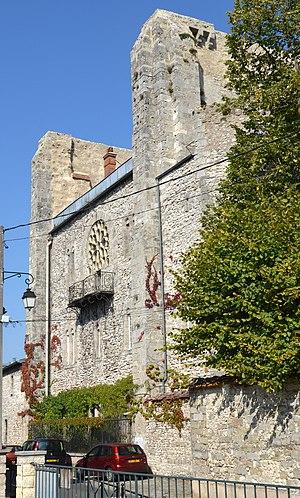
Chateau de Moret a Moret sur Loing (Seine et Marne, France). 12e et 17e siècle
Cet article recense les monuments historiques de l'ouest de la Seine-et-Marne, en France.